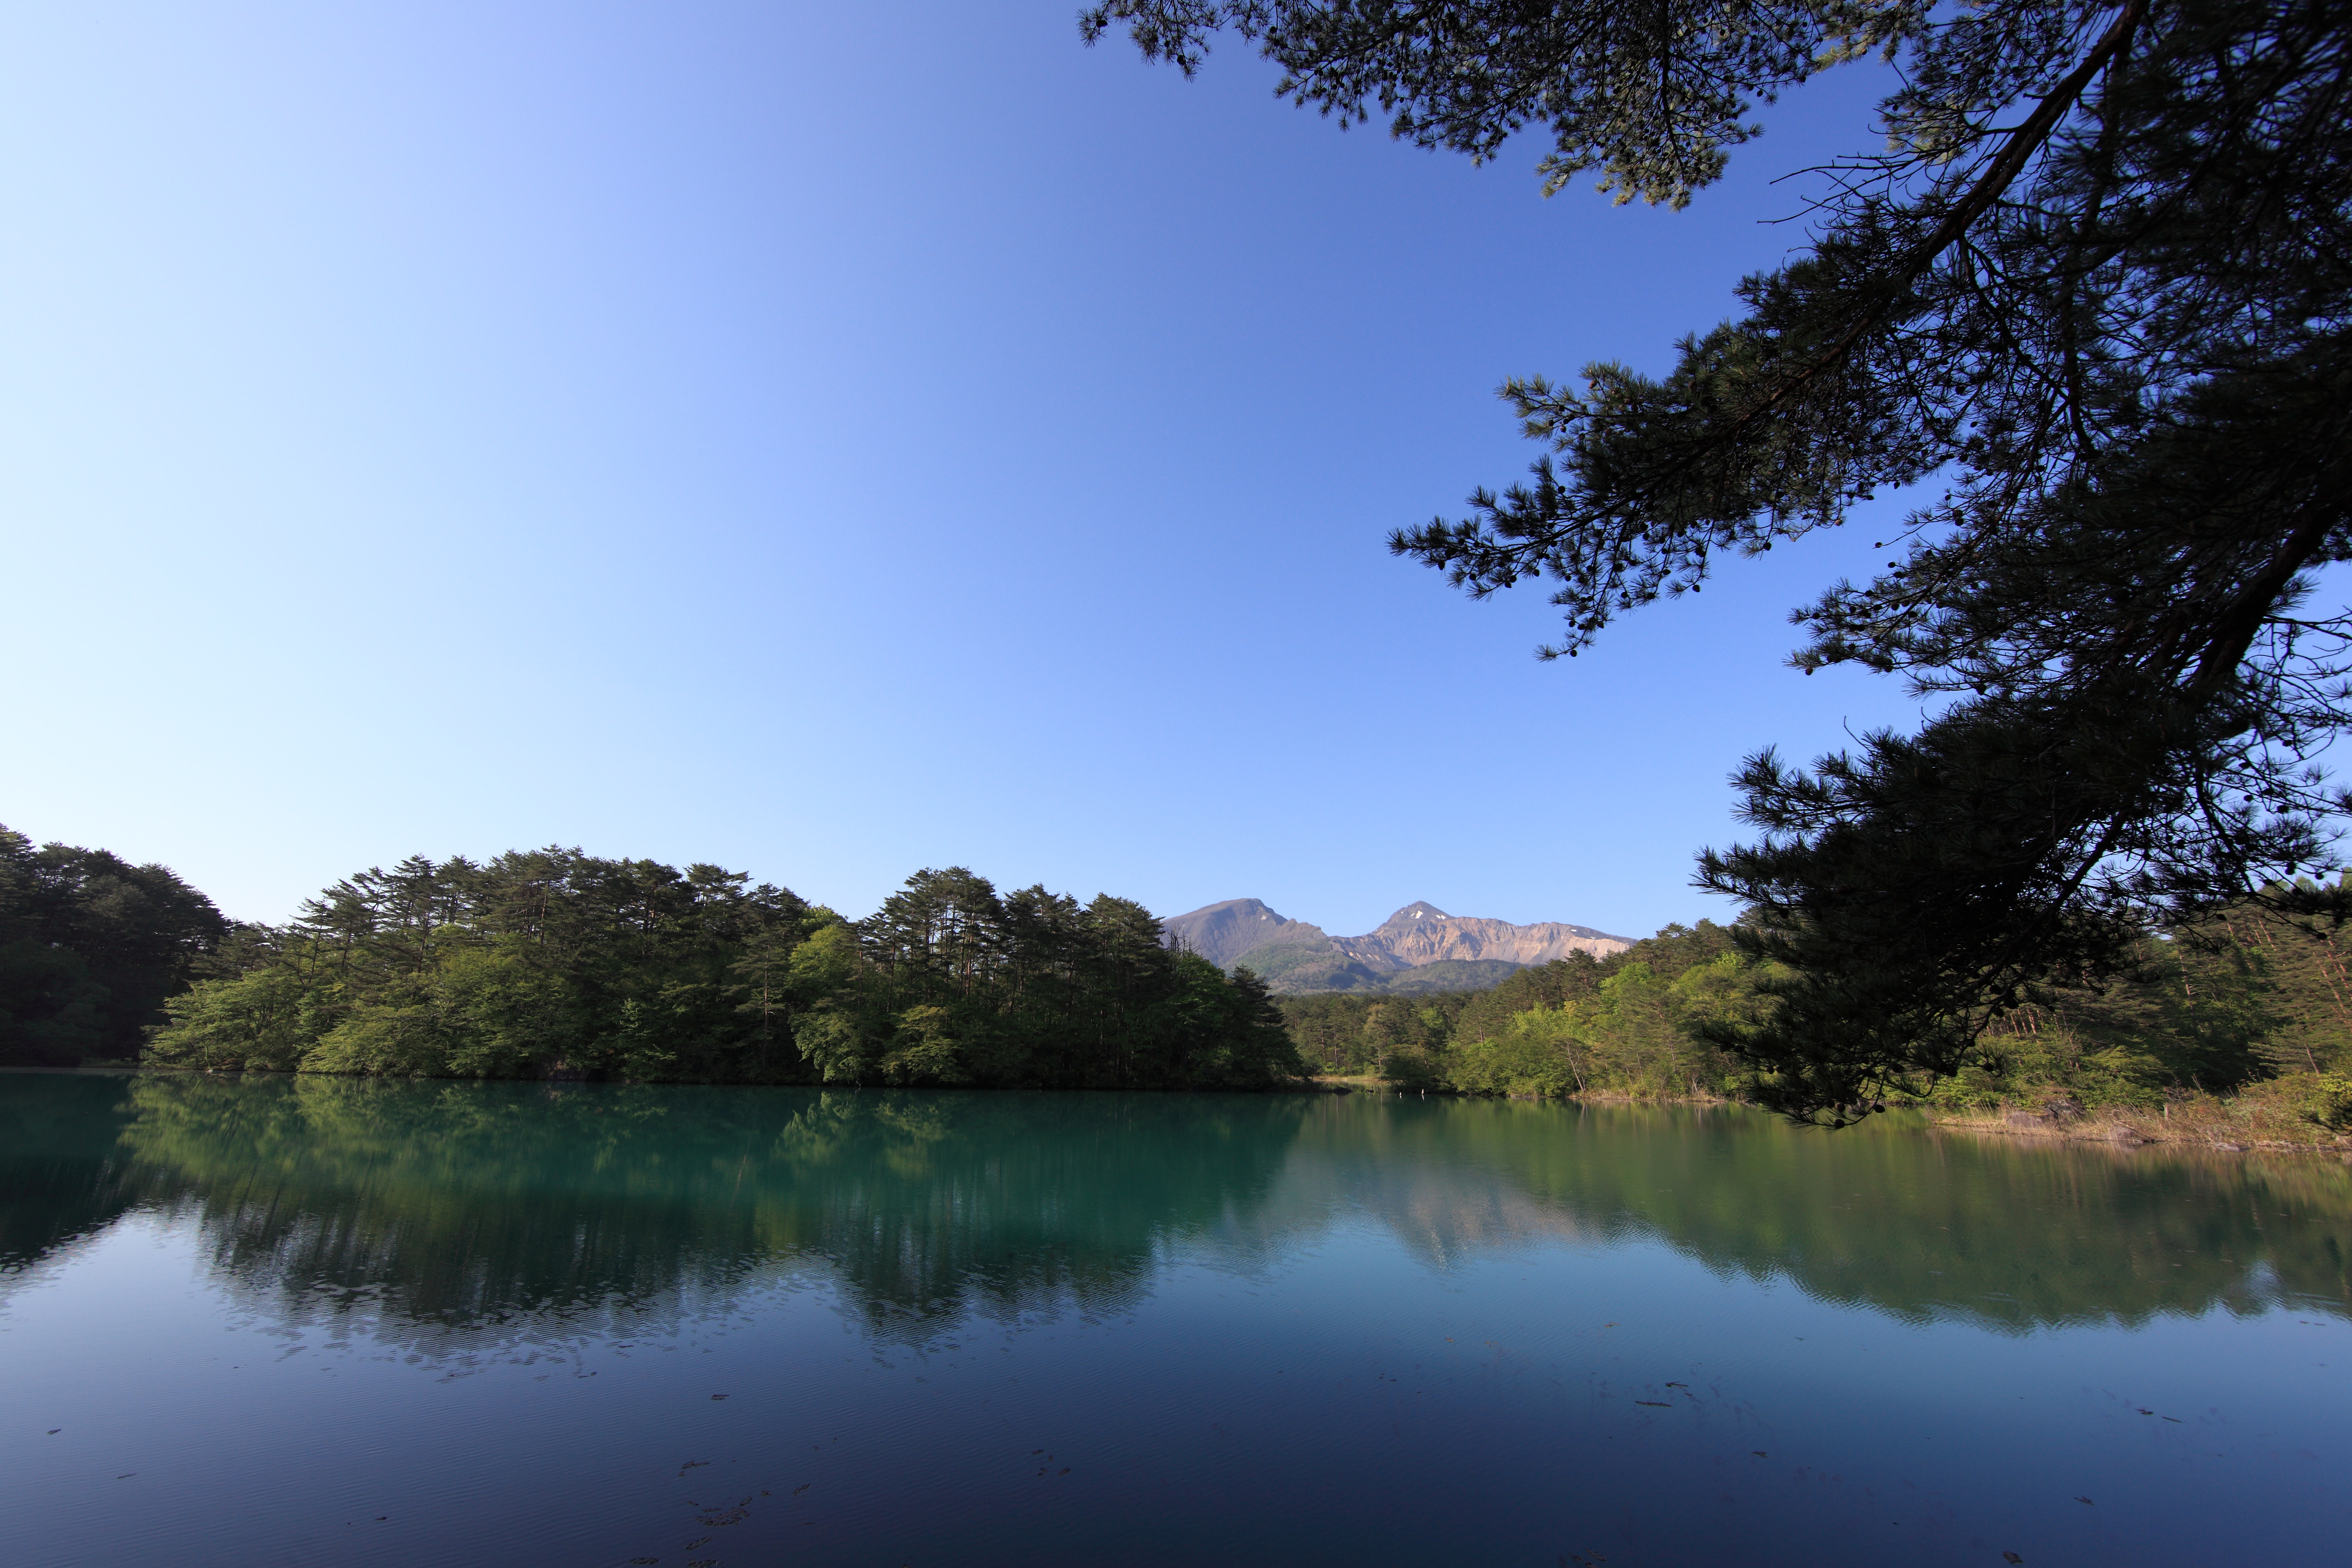
landscape, tree, water, nature, grass, swamp, wilderness, cloud, sky, trail, morning, lake, river, pond, reflection, high, reservoir, body of water, 5d, hires, loch, markii, hi, res, resolution, fukushima, goshikinuma, yamagun, woody plant